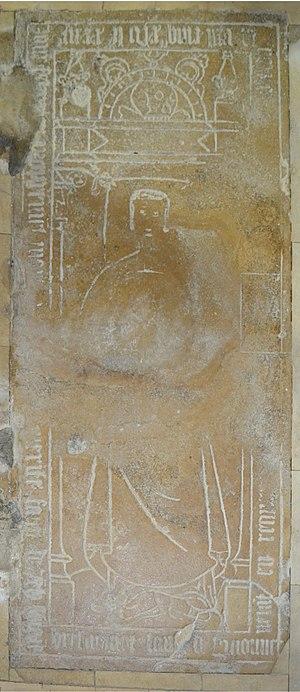
Dalle funéraire médiévale située dans la nef de l'église de Neuilly-le-Malherbe (Calvados). 166 x 72 cm. L'inscription (Merci à C. Maneuvrier) se lit depuis l'extérieur ː LA(n) MIL CINQ cc XLV LE XXIIe / JOUR DE FEB(vrier) [...] ERITE FAME DE JEH(an) [...] / [...] ""Ici git ... (nom de la femme) et à la fin
Vacognes-Neuilly est une commune française, située dans le département du Calvados en région Normandie, peuplée de 627 habitants.